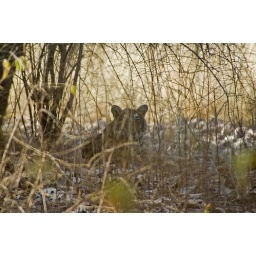
tiger in grass